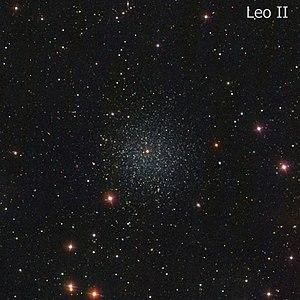
Une galaxie est classée sphéroïdale naine, notée dSph pour l'anglais dwarf spheroidal galaxy, si ses étoiles ont une distribution spatiale plus ou moins sphérique et si elle est de petite taille, c'est-à-dire constituée de quelques millions à quelques centaines de millions d'étoiles.
La galaxie du Lion II est une galaxie naine sphéroïdale qui fait partie de notre Groupe local. Elle fut découverte par R. G. Harrington et A. G. Wilson en 1950 en même temps que Leo I.